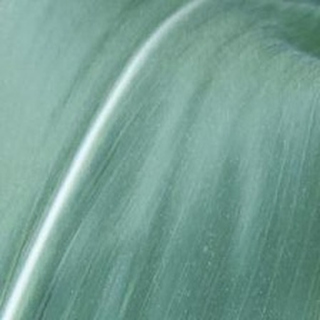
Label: healthy_corn